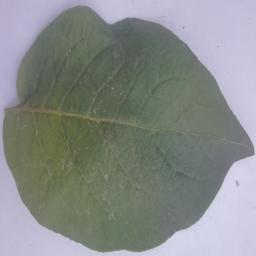
Label: Potato___Healthy